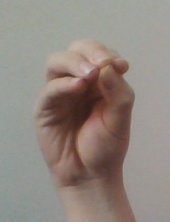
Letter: ha